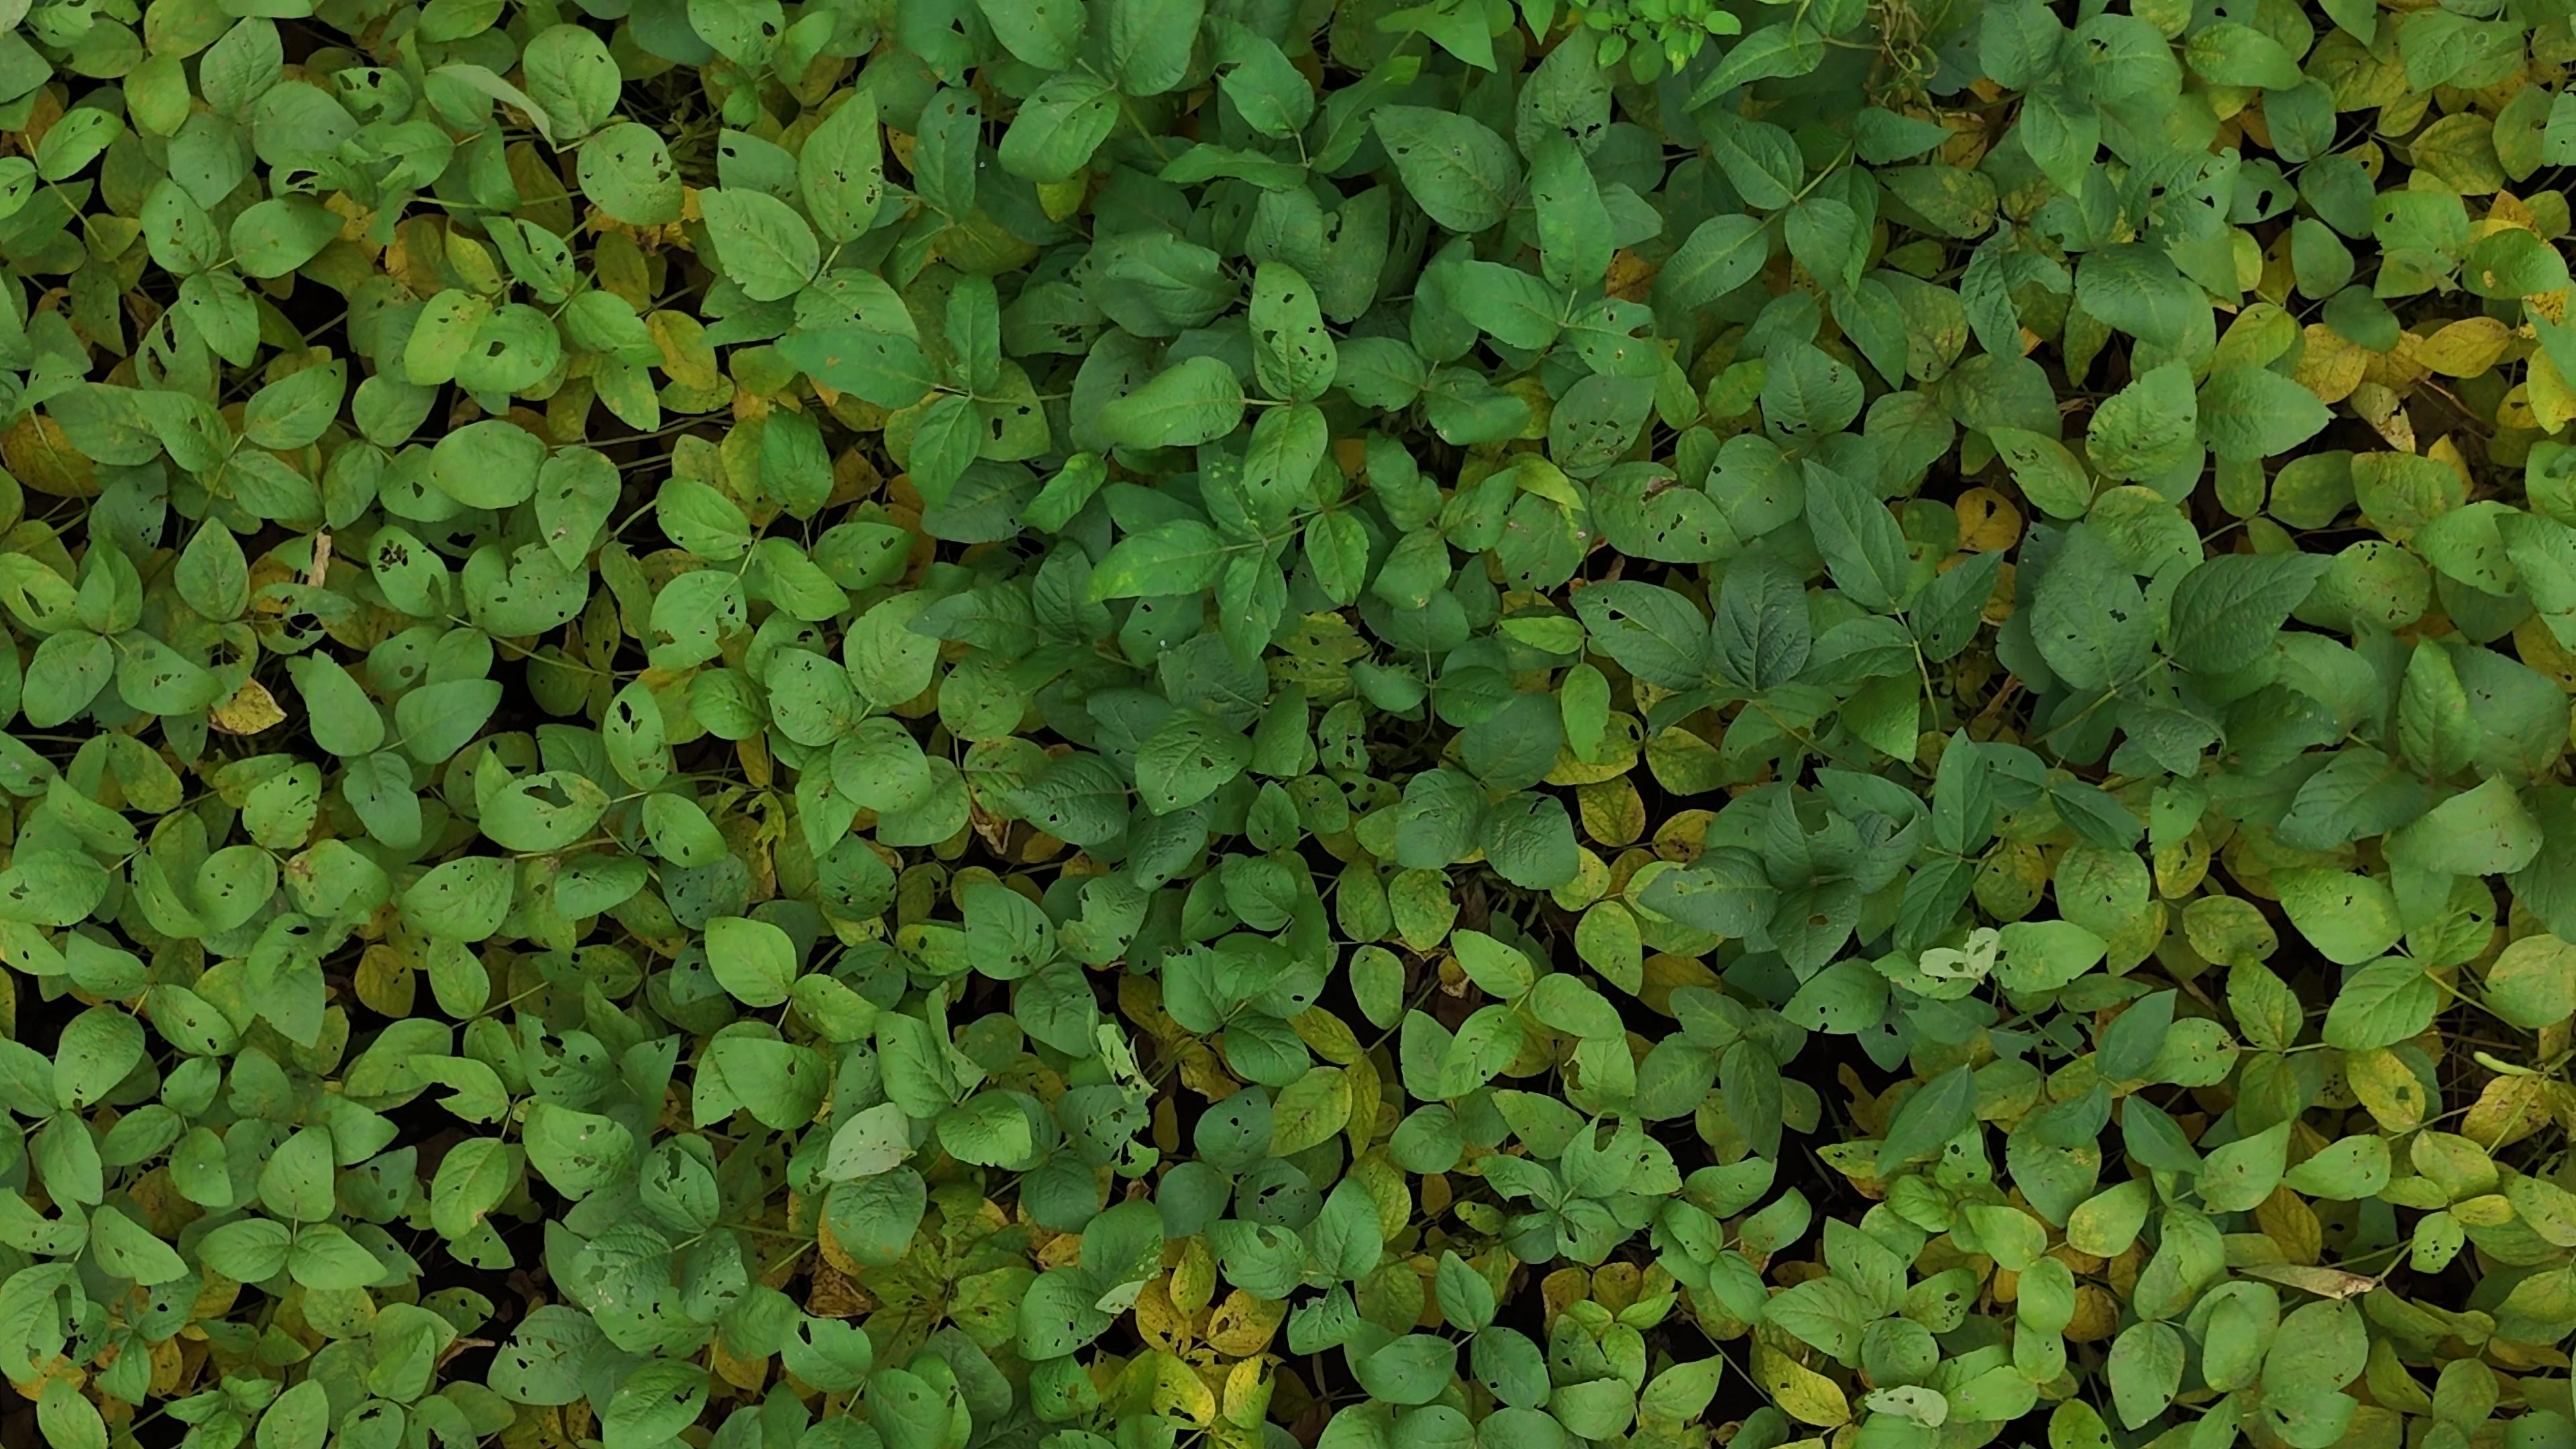
Label: Mosaic